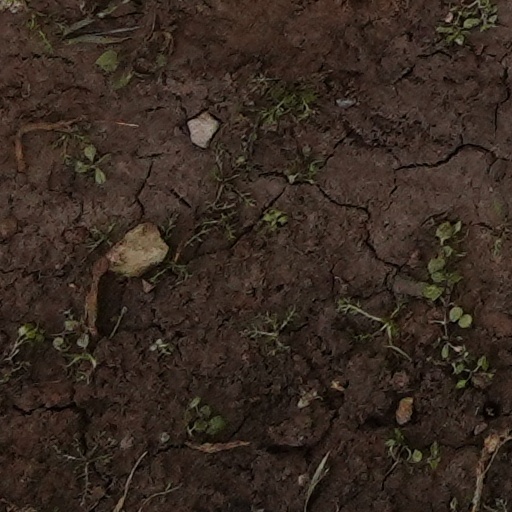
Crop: wheat